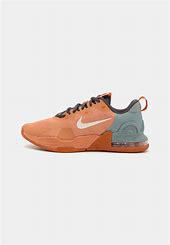
Brand: Nike
Model: Air Max Alpha 5